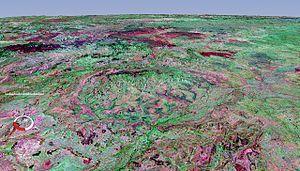
Strangways est un cratère d'impact situé dans le Territoire du Nord en Australie.